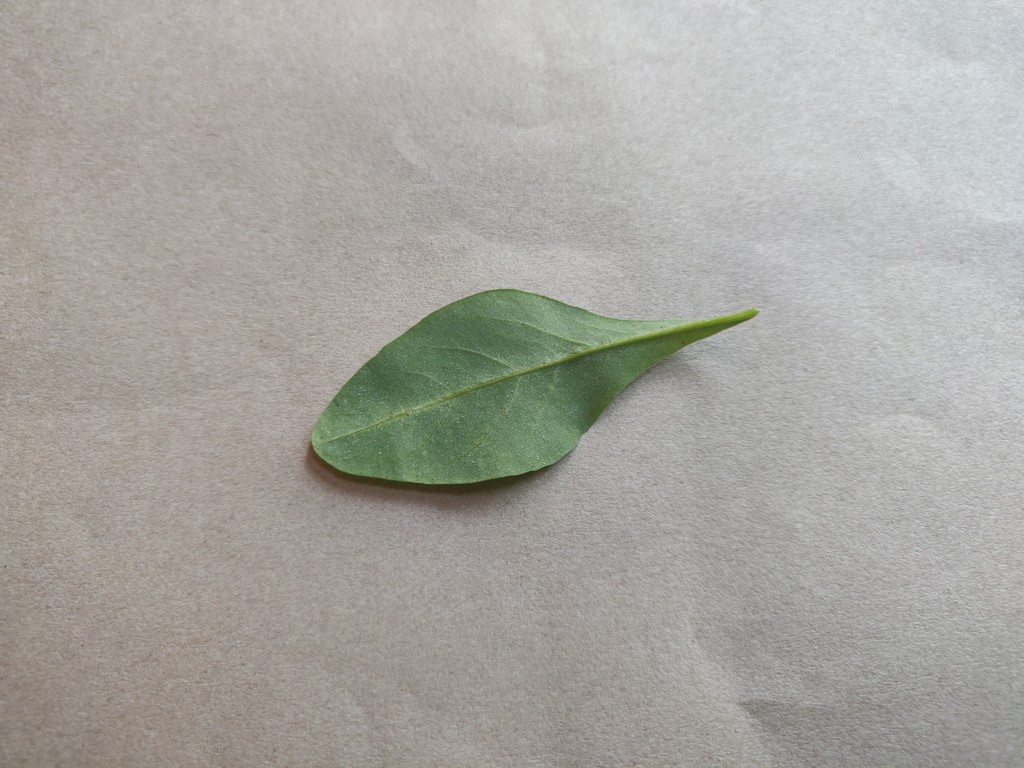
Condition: Healthy
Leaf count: single
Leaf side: back